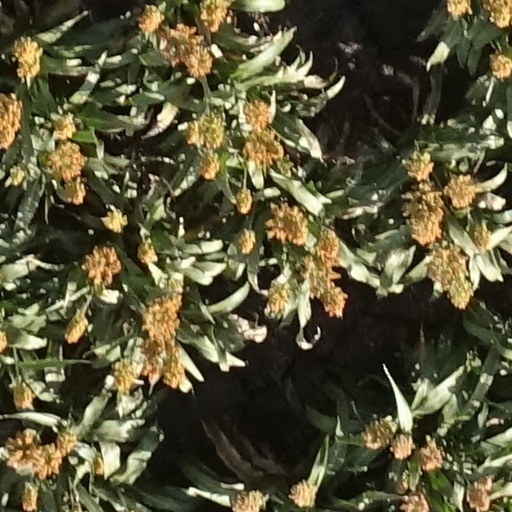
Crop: sorghum